Superior (comics)

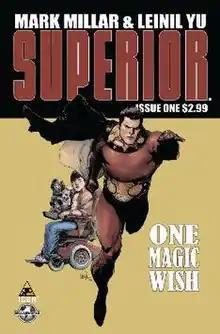
"Superior" #1, art by Leinil Francis Yu.

Superior is a creator-owned comic book series written by Mark Millar and illustrated by Leinil Francis Yu, following a young boy with multiple sclerosis who sells his soul to become a superhero. Set in the Millarworld, it is published by Marvel Comics under the company's Icon imprint, from October 2010 to March 2012. The series' protagonist, Simon Pooni, would return in "" in 2014, "Superior: Symptoms" in 2017, and "Big Game" in 2023.